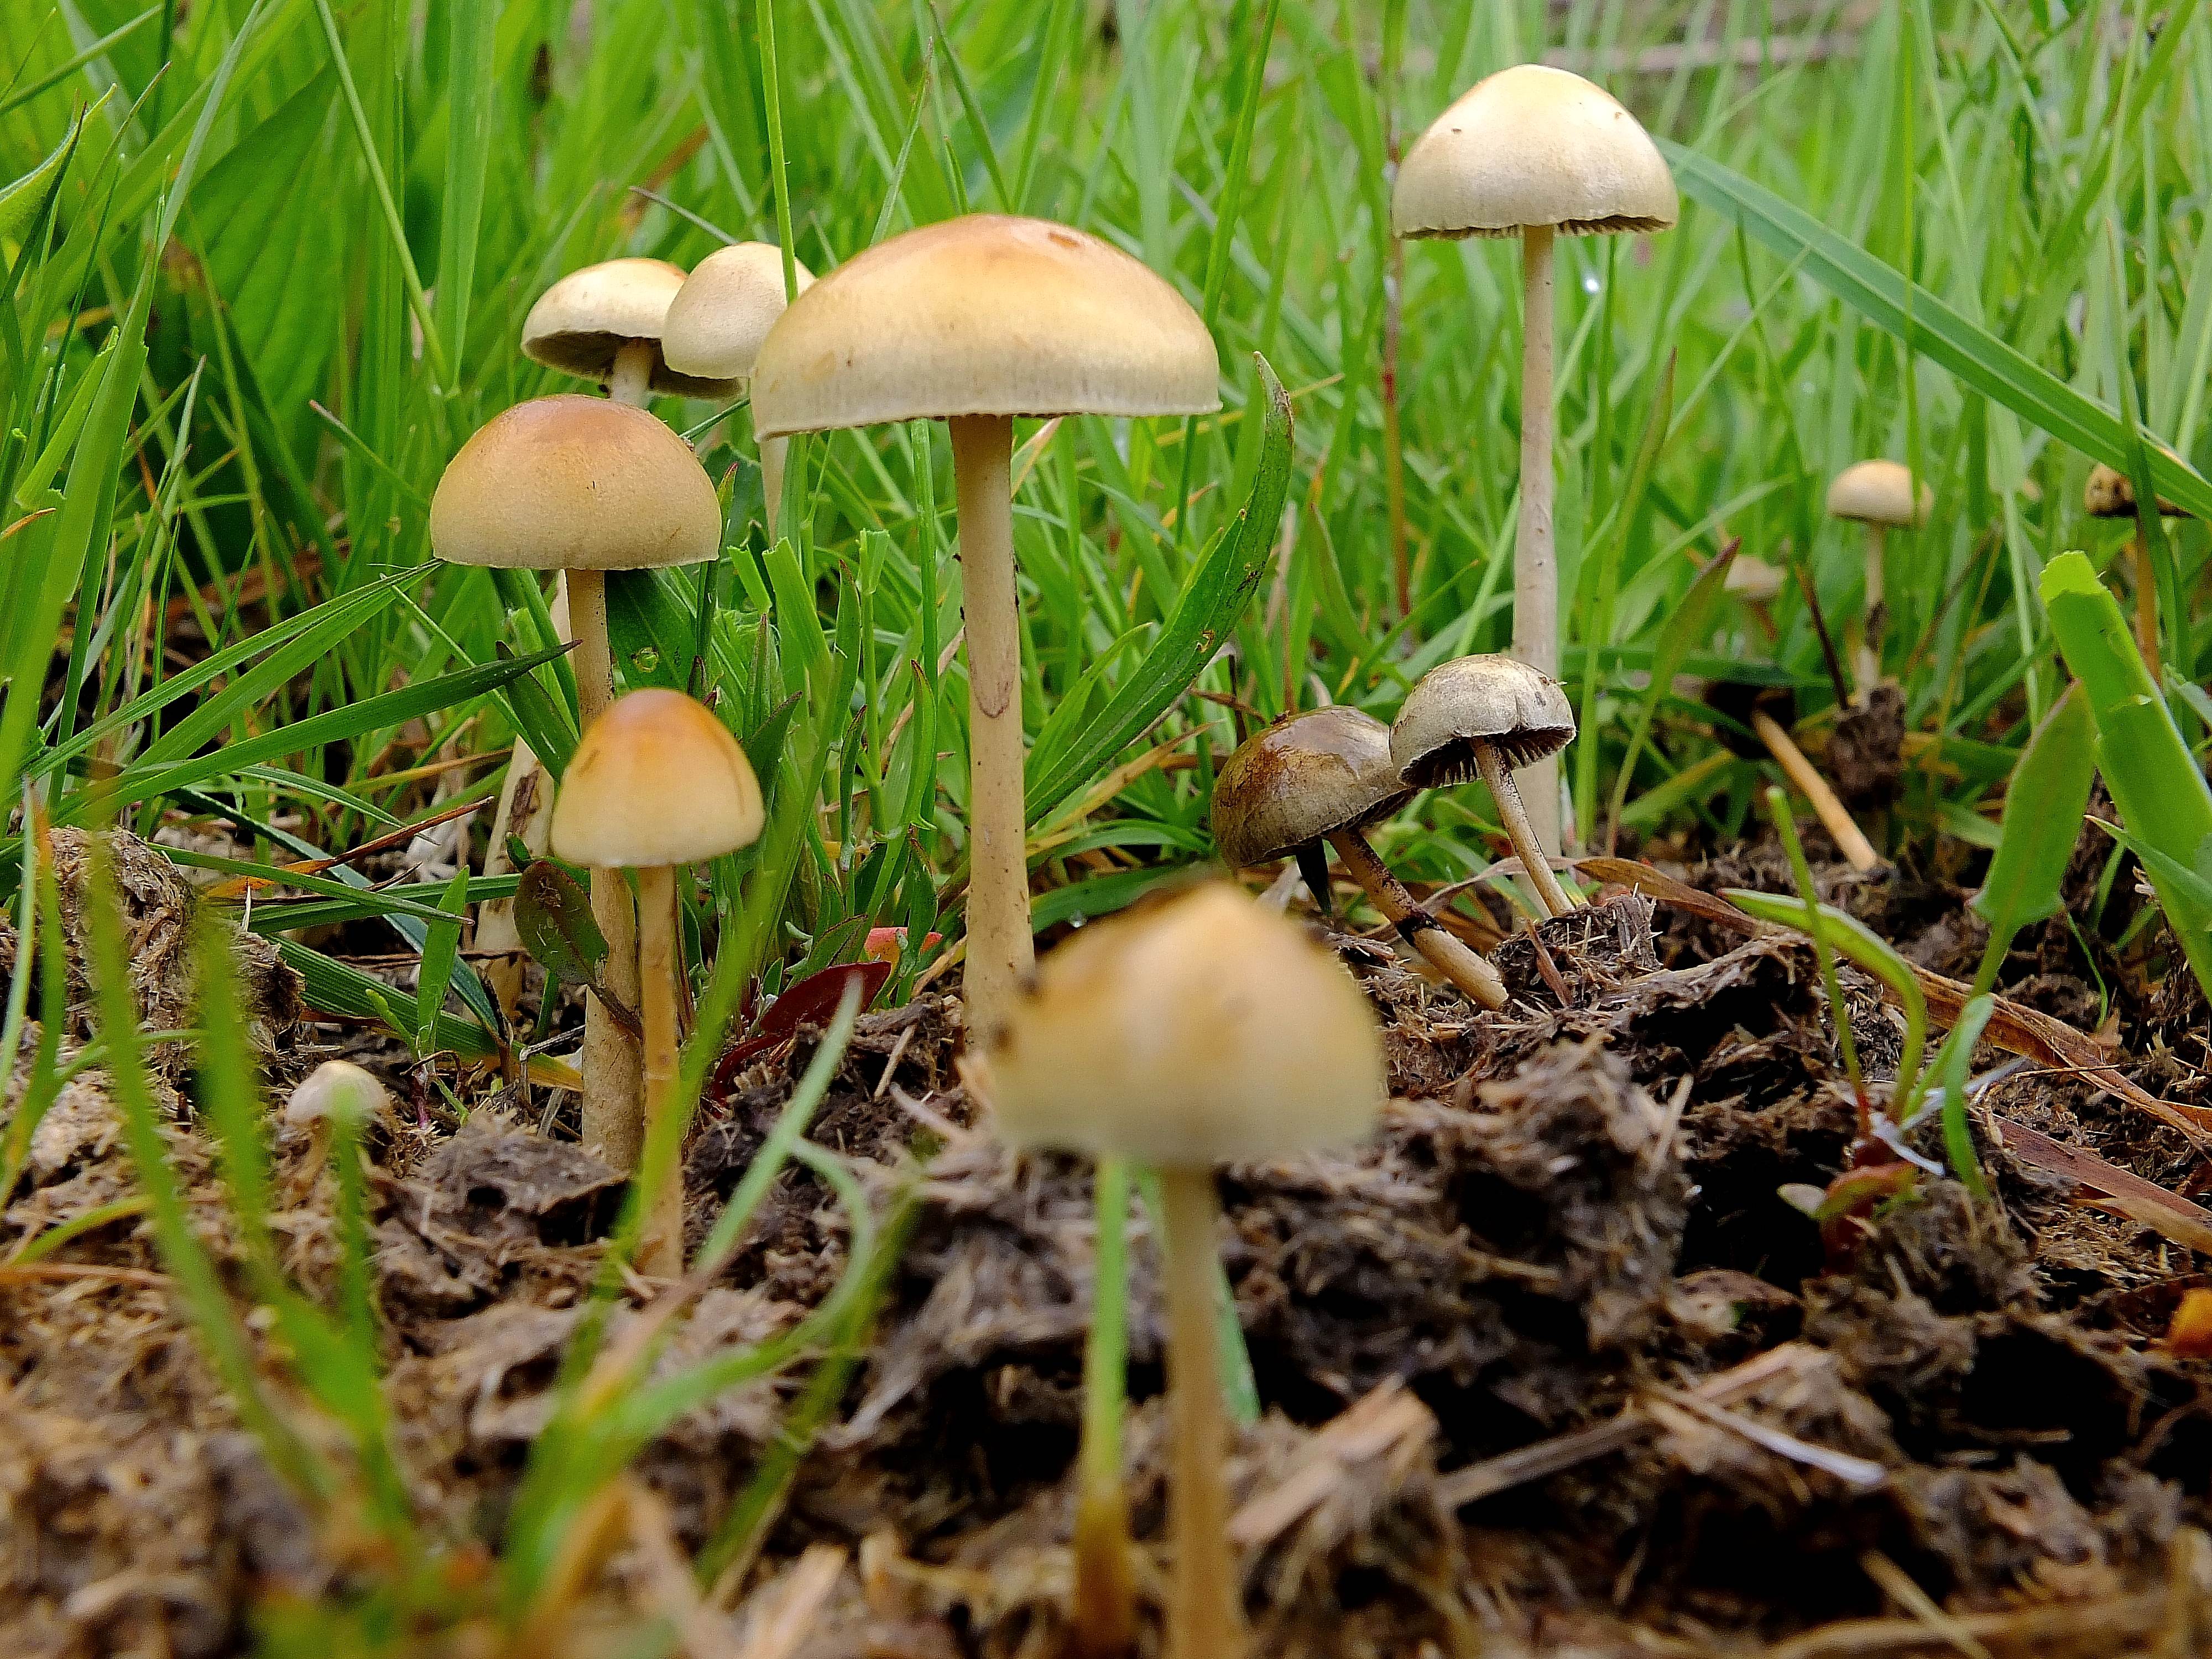
nature, forest, grass, flower, wildlife, macro, soil, botany, mushroom, flora, fauna, flowers, fungus, mushrooms, naturaleza, flores, setas, woodland, habitat, agaric, bolete, ggl1, gaby1, fujifilmxs1, agaricus, matsutake, oyster mushroom, edible mushroom, natural environment, agaricomycetes, agaricaceae, champignon mushroom, penny bun, pleurotus eryngii